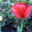
Label: tulip